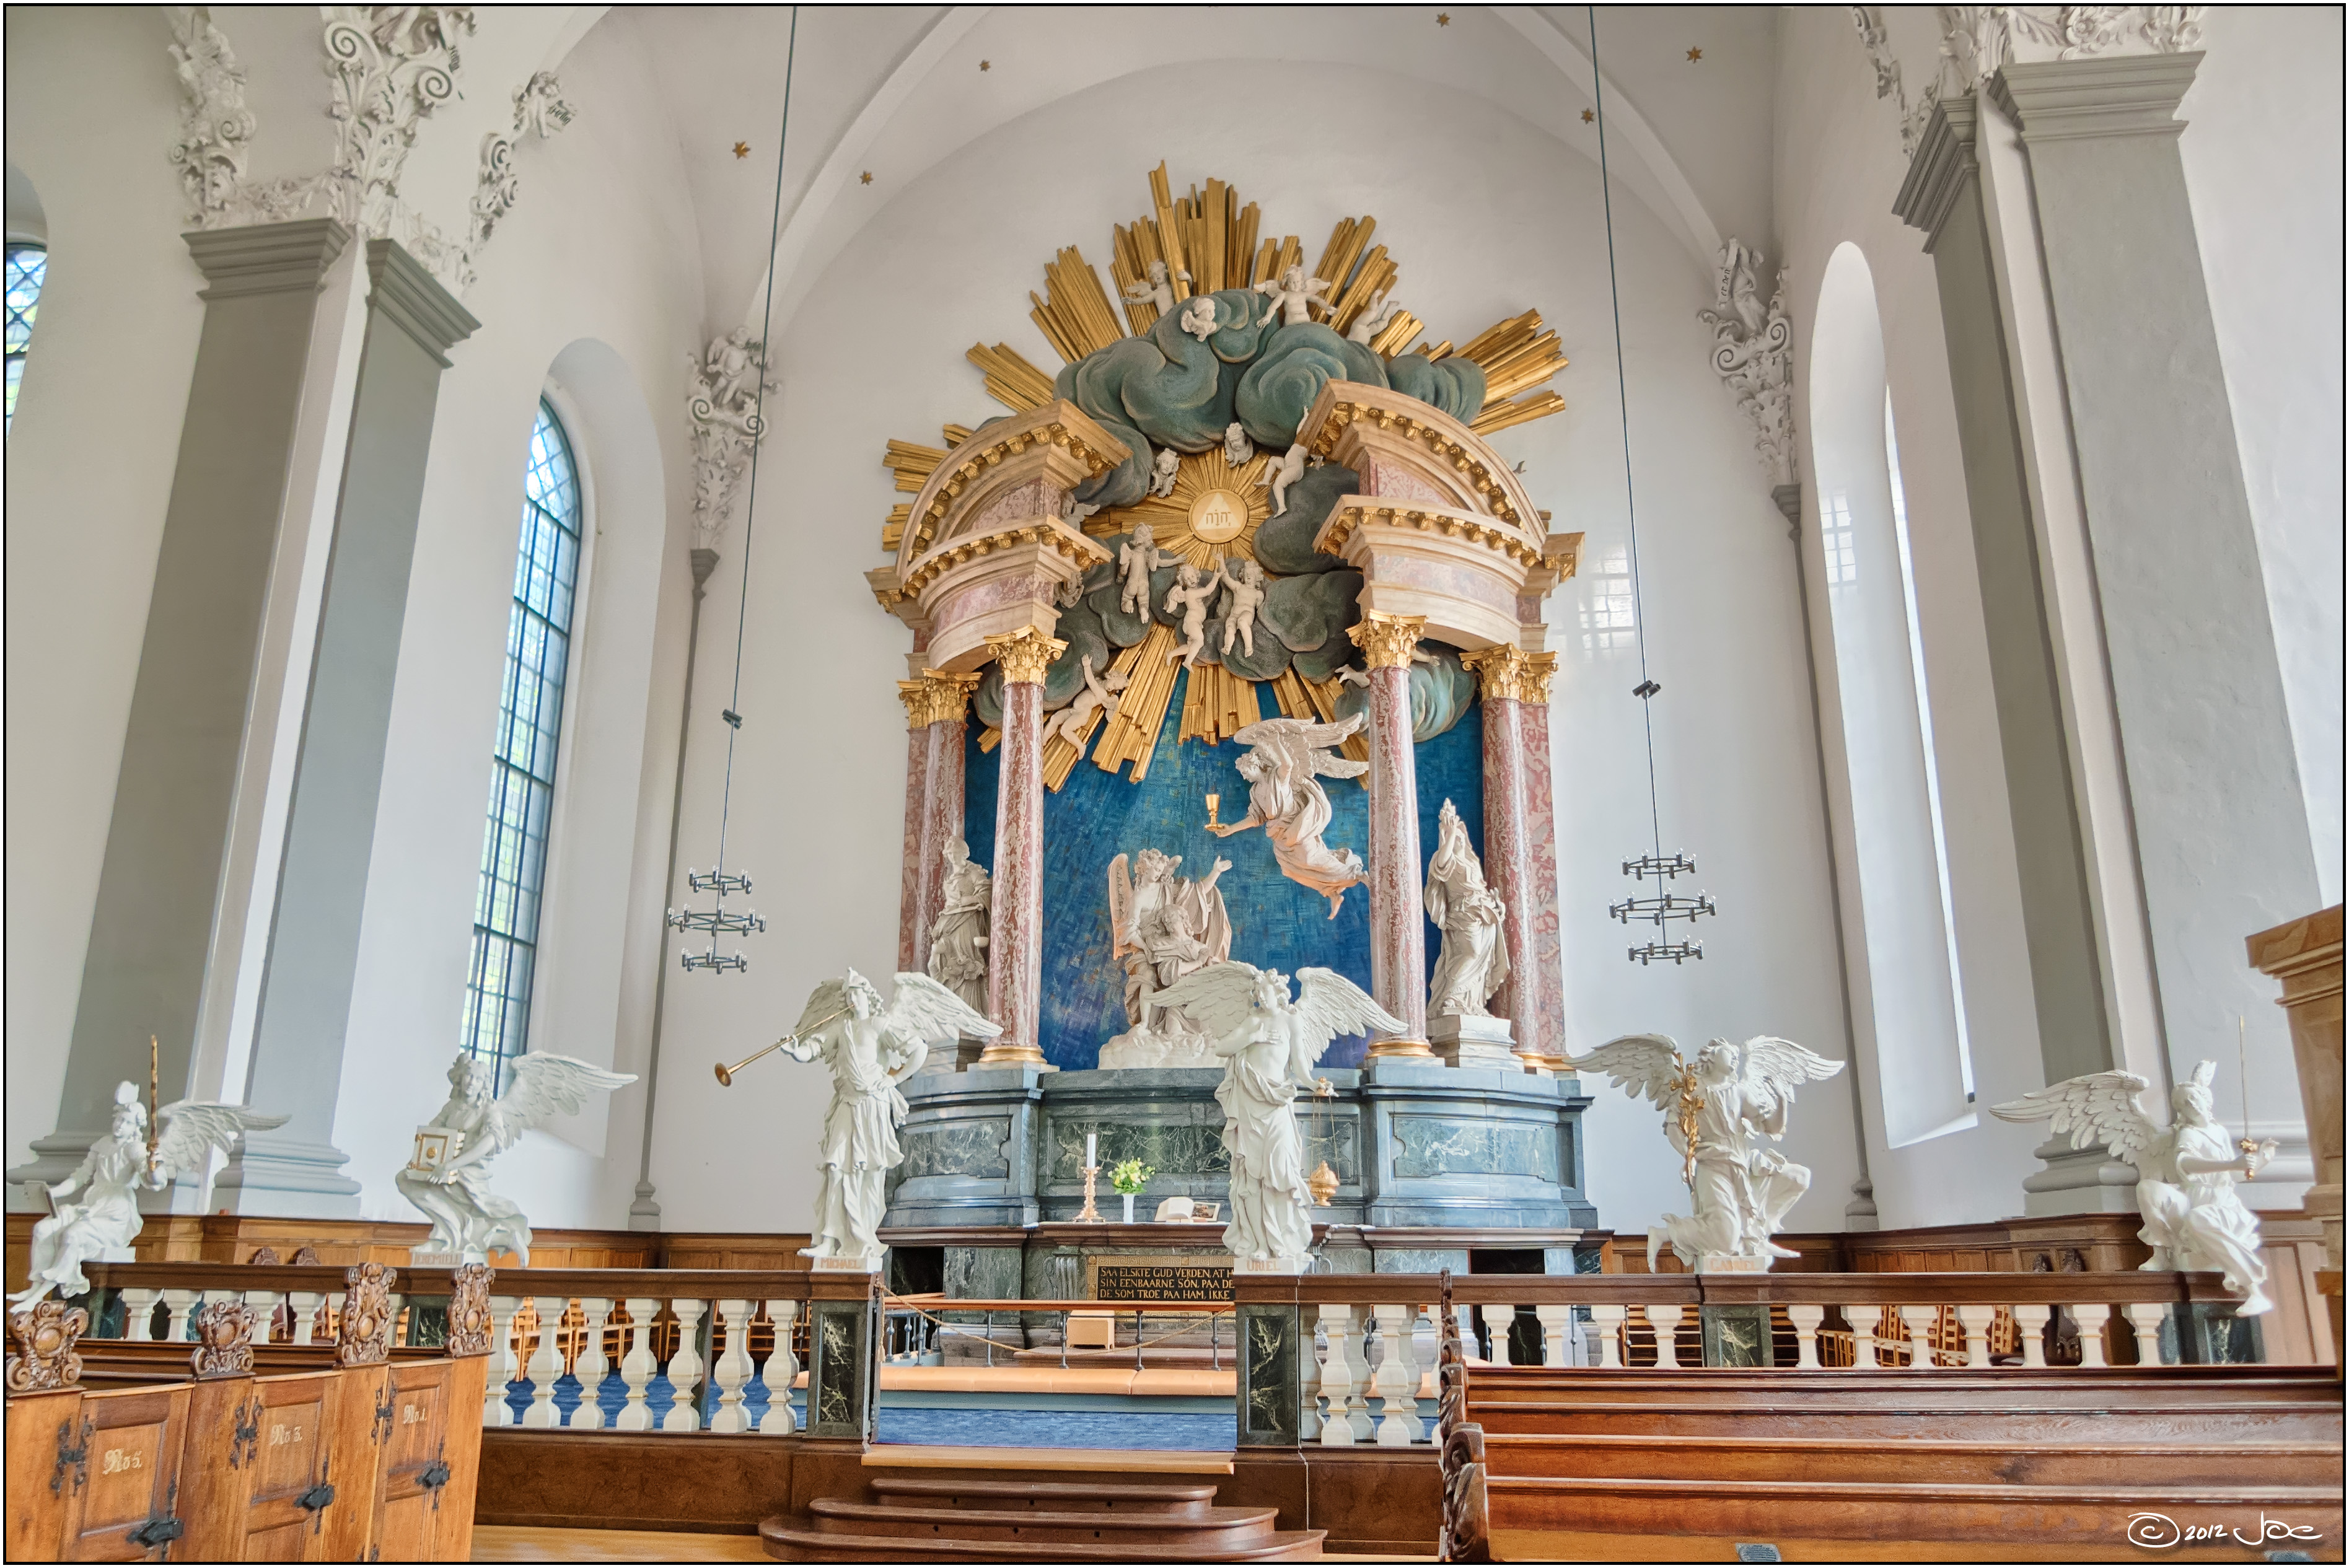
building, church, chapel, place of worship, interior design, hdr, altar, denmark, copenhagen, our, sns, saviour